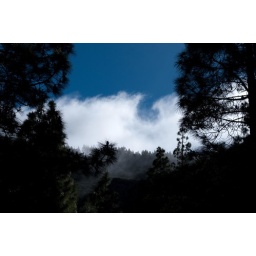
Clouds in the pine forest